Basel Minster

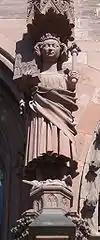
The benefactor Henry II at the main entrance

The main front which points at the west is bestrided by two towers. The northern tower is called "Georgsturm" (64.2 m) and the southern tower is called "Martinsturm" (62.7 m). The towers are named after Georg and Martin, saints of the knights. Copies of both saints are portrayed by corresponding equestrian sculptures next to the main entrance upon high pilasters below the particular towers. The statue of Holy Martin originated from the year 1340; today, the archetype can be found in the Klingentalmuseum. A mechanic clock and a sundial are located above the archetype. It is remarkable that the sundial of the Basler Münster shows the “wrong time” due to the Basler Zeit. Below the Georgsturm a monumental picture (1372) can be found which shows "knight Georg" fighting against a remarkably small dragon.